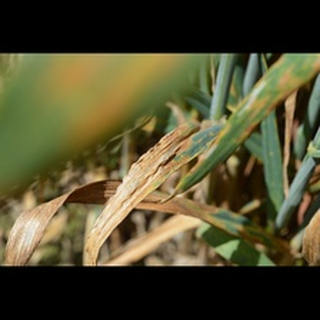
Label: wheat_septoria